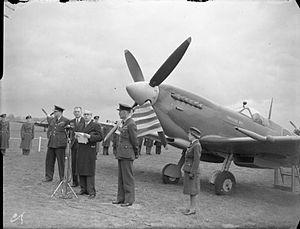
L’Uruguay resta neutre pendant la plupart de la Seconde Guerre mondiale, malgré les différends internes et les pressions pour rejoindre les Alliés. La Grande-Bretagne resta une puissance influente pendant tout le conflit, avec l'activité notable de Sir Eugen Millington-Drake, ministre britannique à Montevideo.